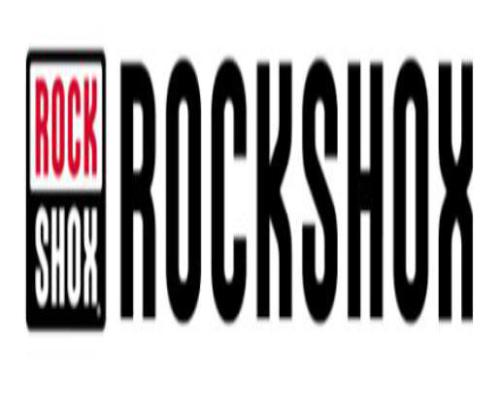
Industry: Transportation